Garlic

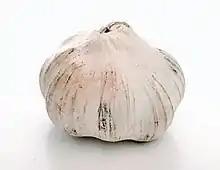
A garlic bulb

Several reports of serious burns resulting from garlic being applied topically for various purposes, including naturopathic uses and acne treatment, indicate care must be taken for these uses, usually testing a small area of skin using a low concentration of garlic. On the basis of numerous reports of such burns, including burns to children, topical use of raw garlic, as well as insertion of raw garlic into body cavities, is discouraged. In particular, topical application of raw garlic to young children is not advisable.